Liberty's Kitchen

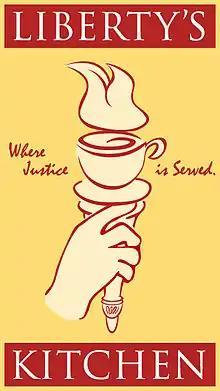
Liberty's Kitchen Logo

Liberty's Kitchen began operations in April 2009 as a social entrepreneurship supporting its sustainability with teaching-focused businesses. Liberty's Kitchen took its first trainees in the Youth Development Program in July 2009 and have since graduated and placed several young people into employment or higher education. Since launching the training program, over 400 participant applications have been submitted.